Joseph Anton von Maffei

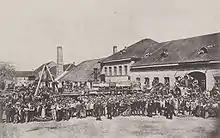
J. A. Maffei's 500th locomotive

In 1836 Maffei founded the locomotive firm of J. A. Maffei in the English Garden in Munich. His desire was to make Bavaria competitive in the field of industrial engines. From small beginnings, a locomotive factory of world renown arose. Maffei, amongst others, also championed the construction of the railway line from Munich to Augsburg and supported Johann Ulrich Himbsel in building the private railway from Munich to Starnberg. In 1864 the 500th locomotive was delivered.